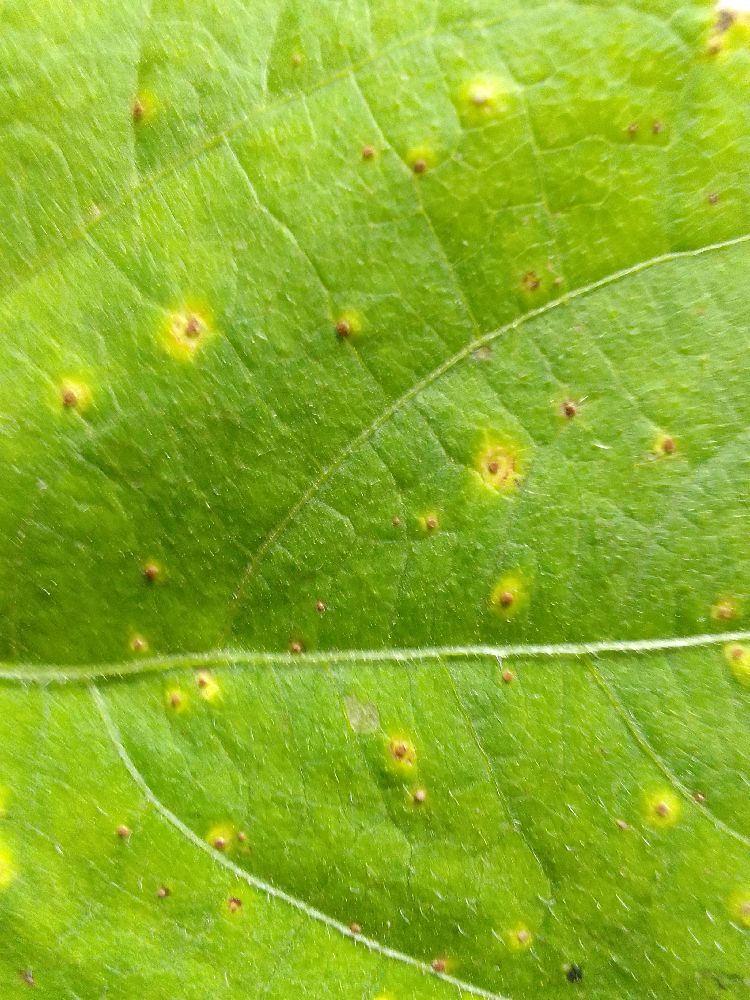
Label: rust